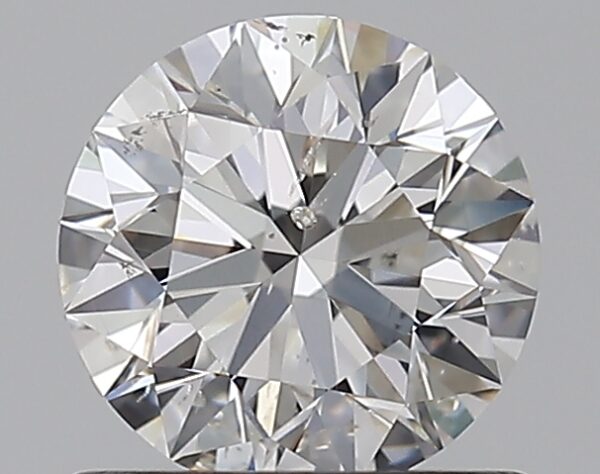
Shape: round
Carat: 0.75
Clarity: SI2
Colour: G
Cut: EX
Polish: EX
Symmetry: EX
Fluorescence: M
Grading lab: GIA
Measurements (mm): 5.74 x 5.78 x 3.63